Guy de Saint-Gelais

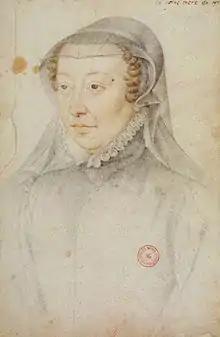
Catherine, mother of Charles IX and Henry III. She would serve as the patron to Lanssac at the start of his career, and for the last few decades of his father's career

With the blessing of the queen mother Catherine and the king Charles IX, Guy's father Louis attempted to arrange a marriage for him with mlle de Morvillier in 1570, the niece of the "garde des sceaux" (de facto chancellor) Jean de Morvillier the bishop of Orléans. This marital plan did not bear fruit. Nevertheless, on 4 August 1571 Guy secured an advantageous marriage when he was wedded to the very wealthy Antoinette Raffin, the daughter of François Raffin the "sénéchal d'Agen" (seneschal of Agen) and Nicole Le Roy a descendant of the great Tourangeau house of Le Roy de Chavigny. For the occasion of the marriage, Lanssac's father gave him an annuity of 3,000 "livres" and provided him the château de Lanssac and half the seigneurie de La Roche-Andry. From his wife, Lanssac acquired the seigneurie de Puycalvary in the Agenais, and Azay-le-Rideau in Touraine, and he would spend much time in the former. Through Antoinette's mother, Nicole, Lanssac would be able to ally himself with the house of Cossé. This was due to Nicole's remarriage to the "maréchal de Cossé".